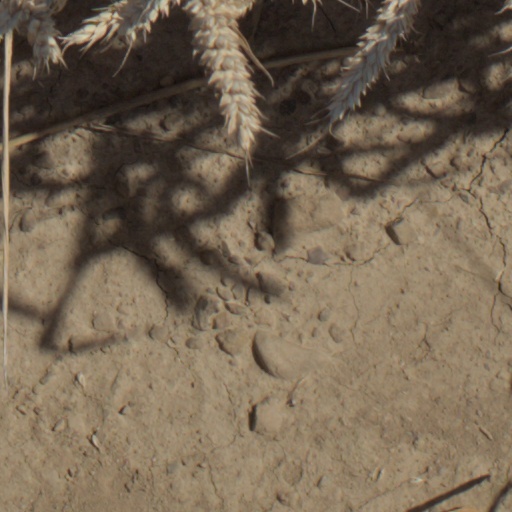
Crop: wheat